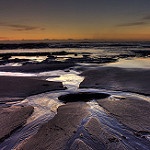
Label: sea